Casablanca

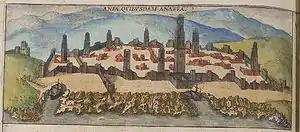
Casablanca in 1572, still called "Anfa" in this coloured engraving, although the Portuguese had already renamed it "Casa Branca" – "White House" – later Hispanicised to "Casablanca".

In the early 15th century, the town became an independent state once again, and emerged as a safe harbour for pirates and privateers. The Portuguese consequently bombarded the town into ruins in 1468. The town that grew up around it was called Casa Branca, meaning "white house" in Portuguese.